Kavousi Project

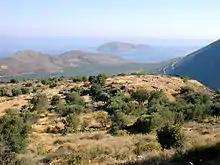
View of Kavousi Vronda from the south (2001), with the island of Pseira in the distance.

Settlement site, c. 427 meters above sea level, established slightly later than Kavousi Kastro and inhabited for up to four generations (around 120 years) before being abandoned at the very end of the Late Minoan IIIC period (c. 1050 BCE). Vronda ("Thunder Hill"; or Βρόντας) was briefly explored by Harriet Boyd [Hawes] in 1900 and extensively excavated by the Kavousi Project from 1987 to 1992. At its greatest extent, the Vronda settlement covered an area of at least 0.50 hectares and consisted of about 20 houses, a large "special status" building on the summit that may have been the home of the community leader and a place for ritual feasting and drinking ceremonies (Building A-B), a freestanding temple or shrine of the "Goddess with Upraised Arms" (Building G), and a kiln. In the Subminoan–Protogeometric periods (late 11th and 10th centuries BCE) — and continuing until the early Geometric period (9th century BCE) — Vronda was used as a cemetery for inhumation burials in at least 11 small, stone-built and corbeled tholos tombs. Located at the northern and northwestern edges of the Late Minoan IIIC settlement, these tholos tombs may have been constructed by the descendants of the original villagers, some of whom most likely had moved to the higher settlement at Kavousi Kastro. In the Late Geometric–Orientalizing periods (8th to 7th centuries BCE), numerous stone-built enclosures (cists) for cremation burials were constructed within and around the long-abandoned and partially collapsed Late Minoan IIIC houses and shrine. As an extensively excavated settlement from a single period of occupation, Kavousi Vronda provides insights into domestic activities, architecture, religion, and social organization of a community at the very beginning of the Greek Dark Ages (Late Minoan IIIC, or 12th to 11 centuries BCE). Its later cemeteries, used by the inhabitants of Kavousi Kastro and/or nearby Azoria until the late-7th century BCE, attest to regional mortuary practices, rituals, and ideological concerns throughout the Early Iron Age.